Question: Please indicate a possible affordance area of the knife that can be used for holding
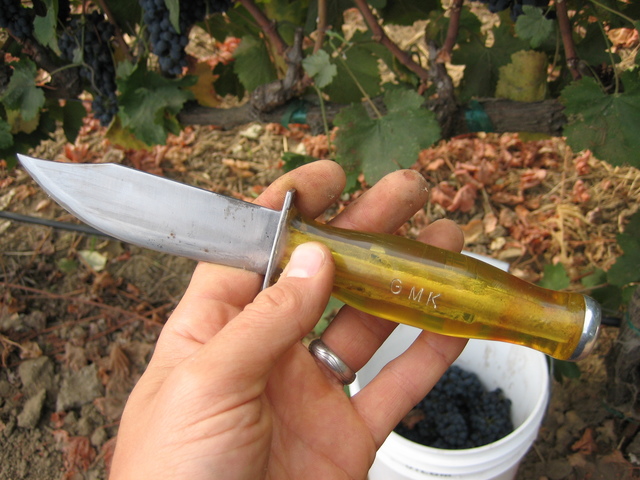
Answer: [272.5, 211, 623.5, 376]